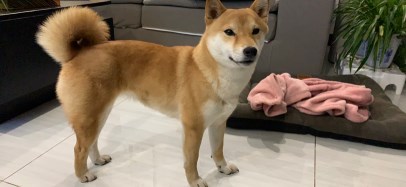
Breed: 1043-n000001-Shiba_Dog